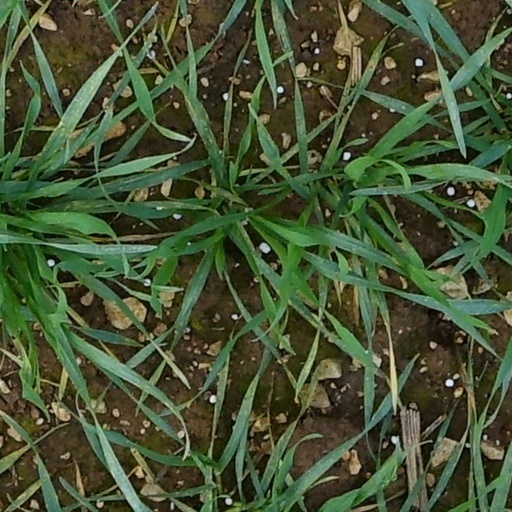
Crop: wheat